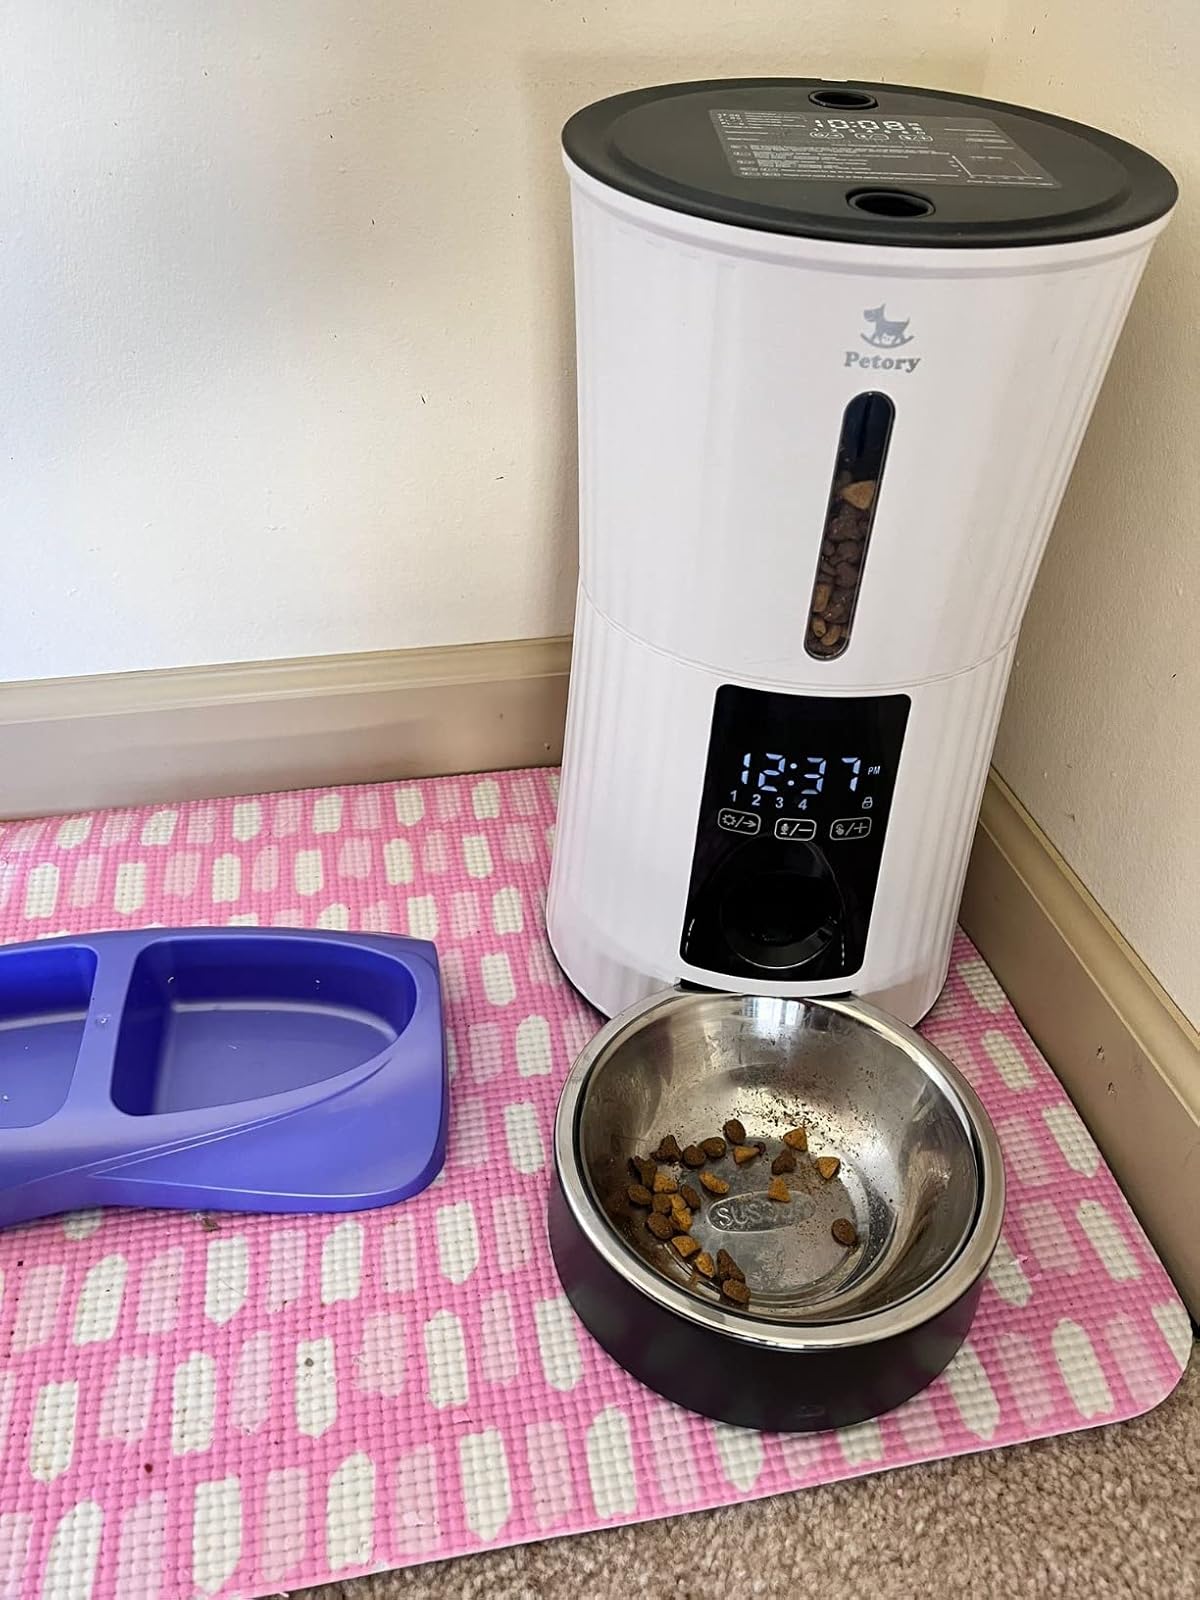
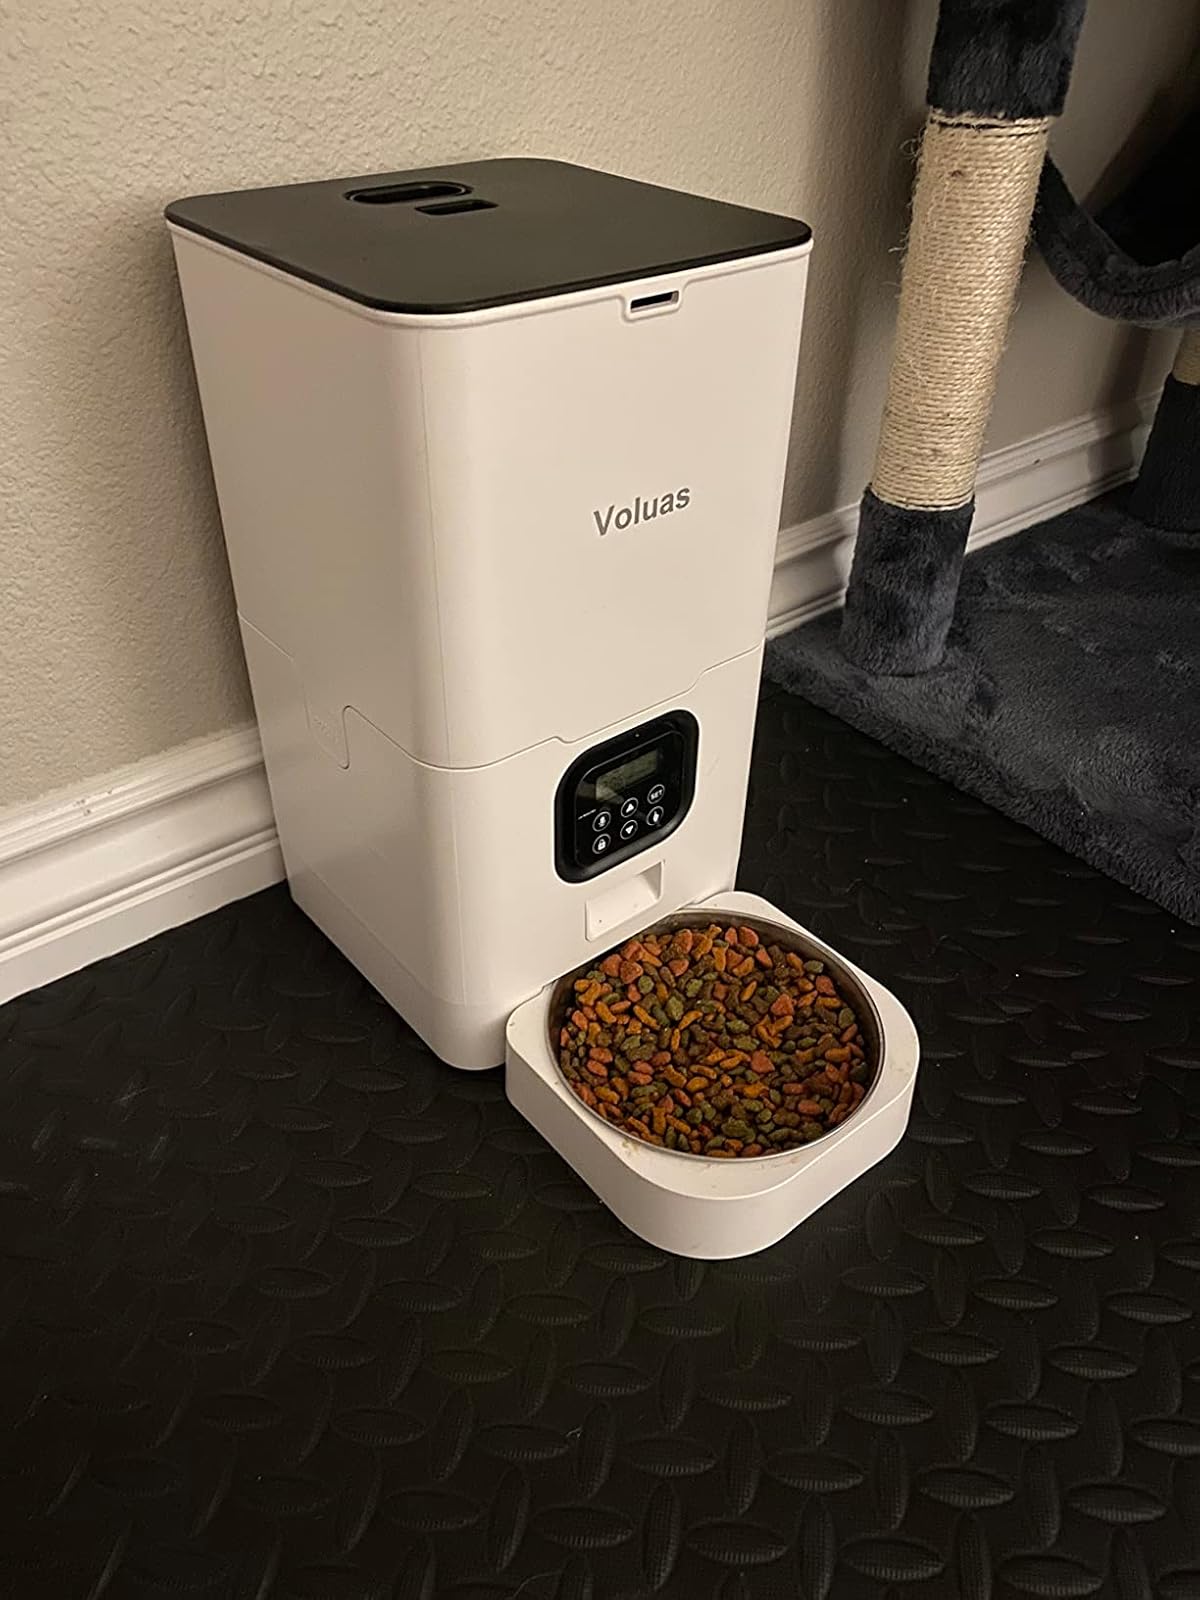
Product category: items_feeder
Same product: no